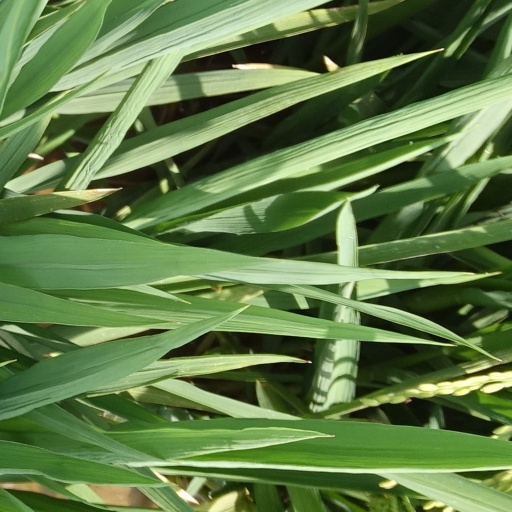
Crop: rice